Romani culture

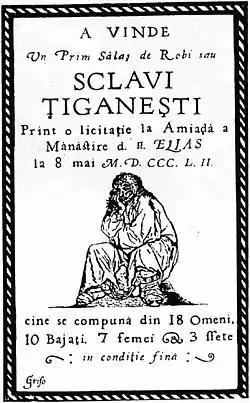
An 1852 Wallachian poster advertising an auction of Romani slaves

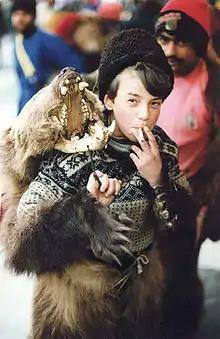
Romani boy in bear costume, part of entertainer team for working Christmas crowds. Budapest, Hungary.

Romani Muslims are largely concentrated in the Balkans. Most are cultural or nominal Muslims. For the Muslim Romani communities that have resided in the region for centuries, often referred to as "Horahane Roma" or "Turkish Gypsies", the following histories apply for religious beliefs: